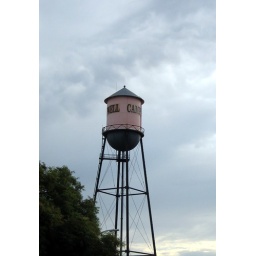
The water tower in Campbell with clouds! 5 Aug 2008.